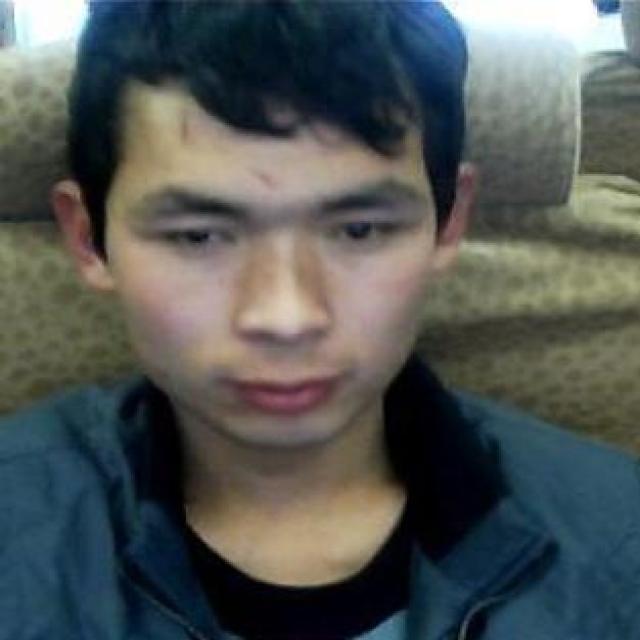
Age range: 21-44